Naval Amphibious Base Coronado

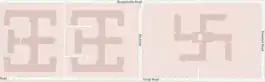
Pictogram-shaped buildings at the base (the upper right corner is true north)

Buildings 320, 321, 322, and 323, at , have a swastika-shaped plan view. This went unnoticed by the public from its construction in the 1960s until 2007 when it was spotted in aerial views on Google Earth. Although landscaping and architectural modifications were made to obscure the shape, 2025 imagery, the latest used by Google Earth, shows no substantive change.